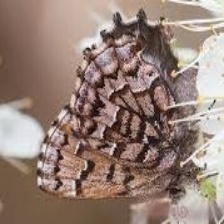
Species: EASTERN PINE ELFIN